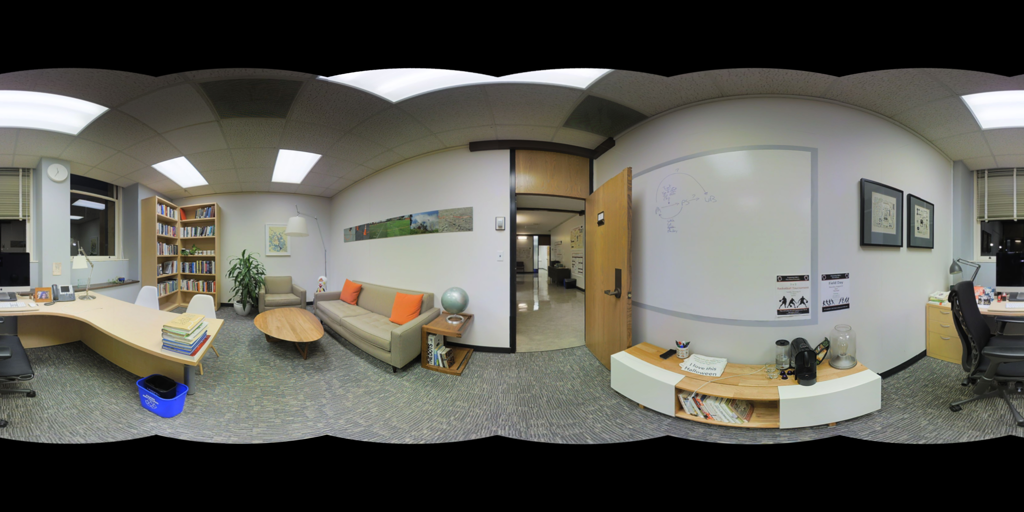
Referred object: The clock hanging on the wall by the window

Referred object: the gray couch with orange pillows